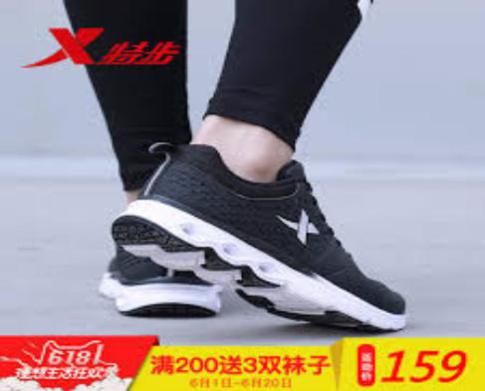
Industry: Clothes